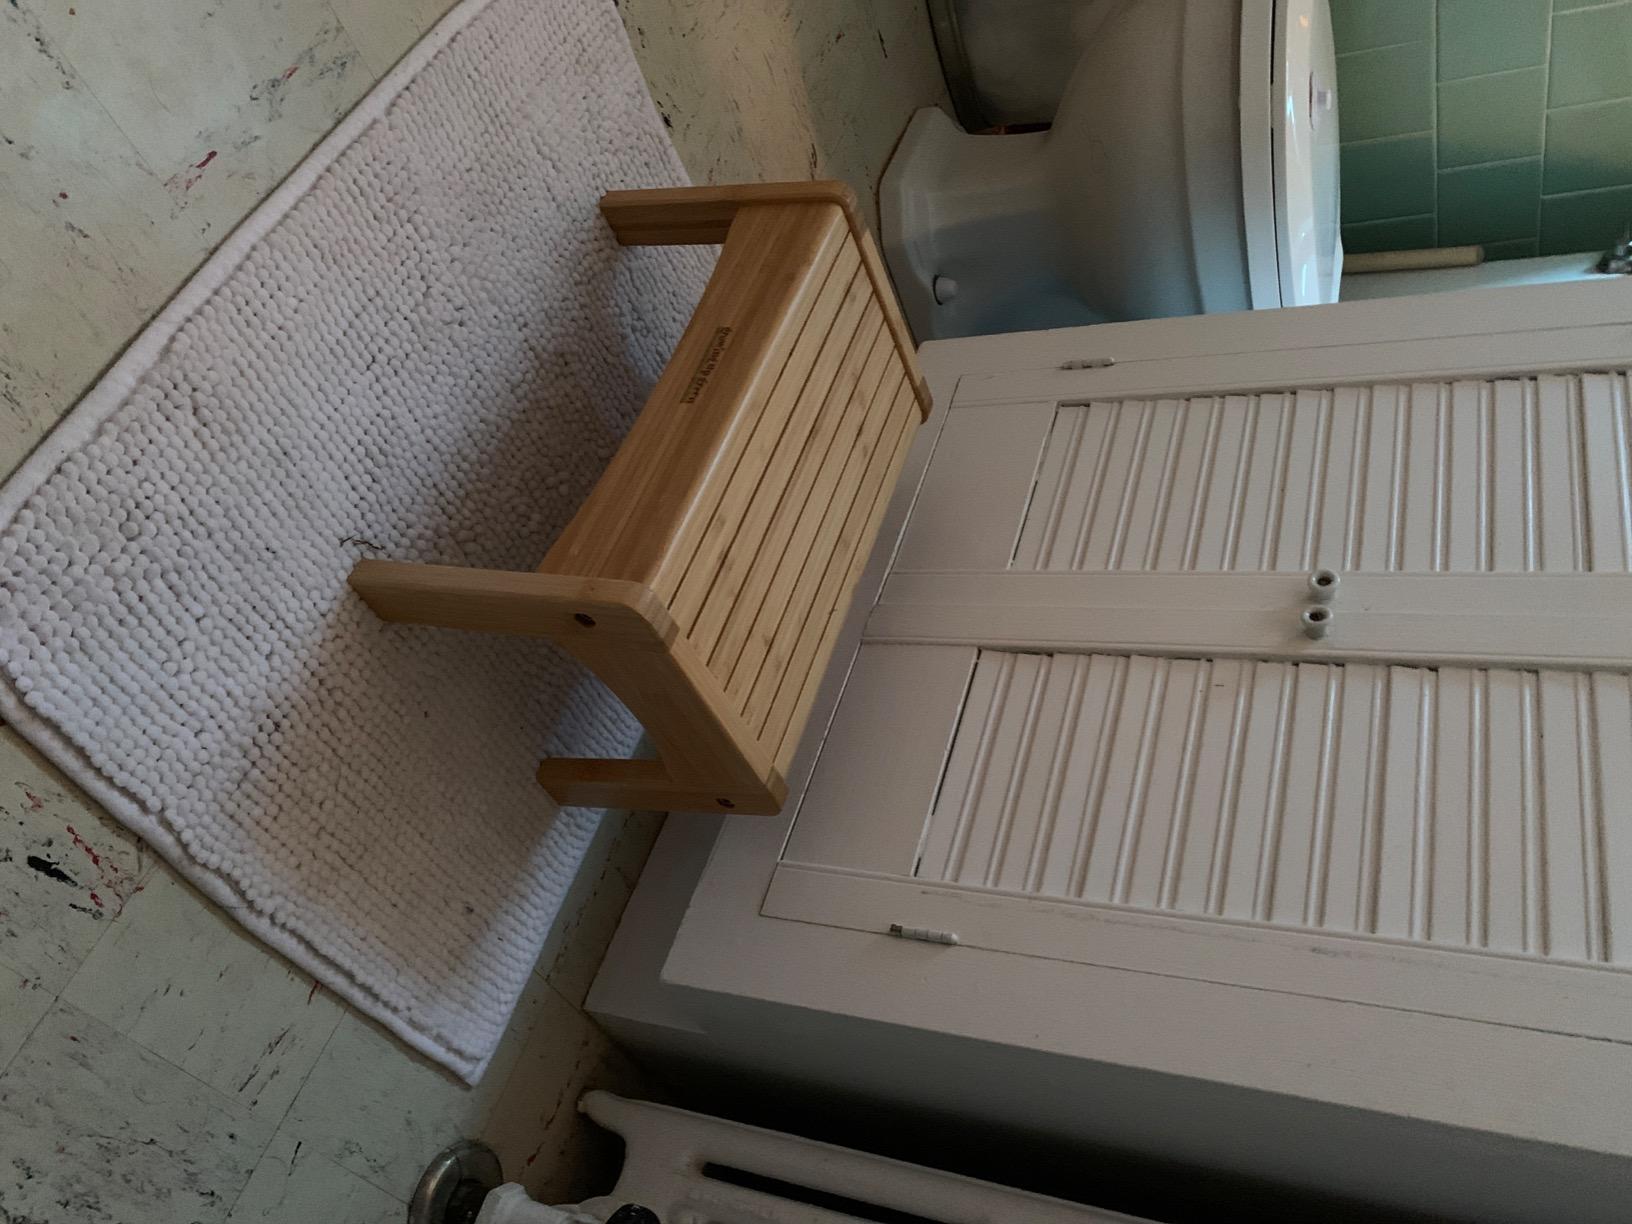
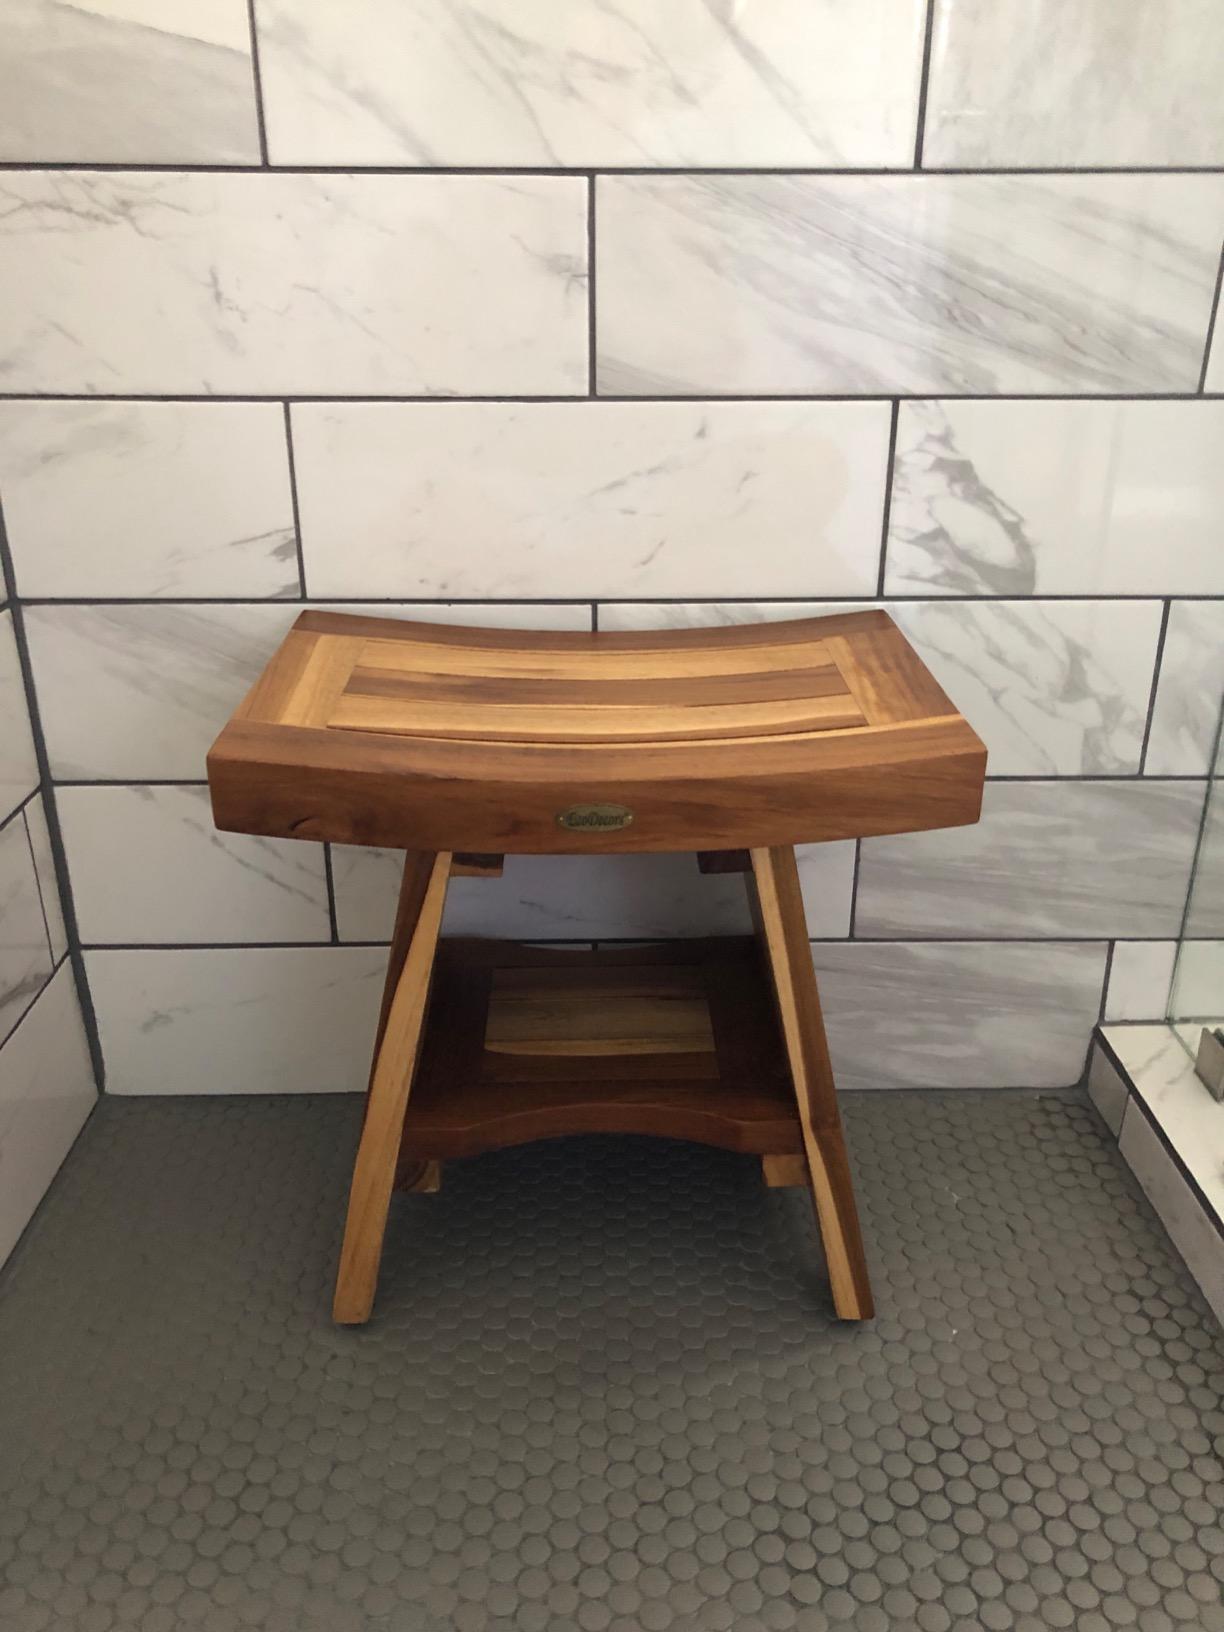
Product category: stool
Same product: no